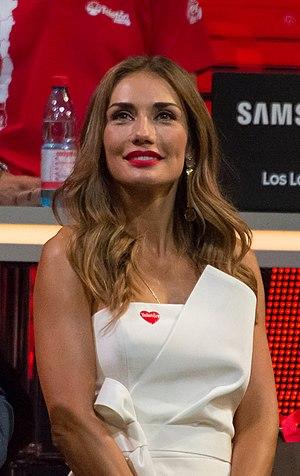
Carolina Andrea de Moras Alvarado, est une mannequin, actrice et animatrice de télévision chilienne.